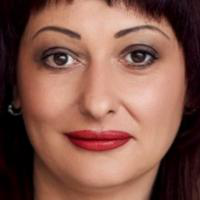
Age group: age 41-55